April 2033 lunar eclipse

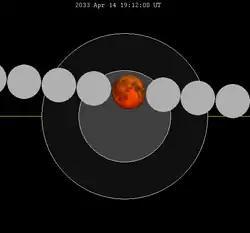
The Moon's hourly motion shown right to left

A total lunar eclipse will occur at the Moon’s ascending node of orbit on Thursday, April 14, 2033, with an umbral magnitude of 1.0955. A lunar eclipse occurs when the Moon moves into the Earth's shadow, causing the Moon to be darkened. A total lunar eclipse occurs when the Moon's near side entirely passes into the Earth's umbral shadow. Unlike a solar eclipse, which can only be viewed from a relatively small area of the world, a lunar eclipse may be viewed from anywhere on the night side of Earth. A total lunar eclipse can last up to nearly two hours, while a total solar eclipse lasts only a few minutes at any given place, because the Moon's shadow is smaller. Occurring about 2.9 days before apogee (on April 11, 2033, at 22:30 UTC), the Moon's apparent diameter will be smaller.